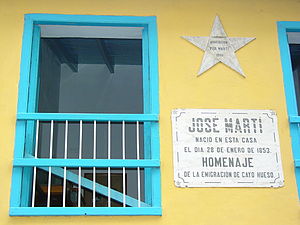
José Martí
Paula Street nr. 41, Havana, fødested for José Martí
"José Julián Martí Pérez var cubansk digter, essayist, journalist, oversætter og professor, der betragtes som en nationalhelt og en vigtig figur i latinamerikansk litteratur. Han var meget politisk aktiv og anses for at være en vigtig revolutionær filosof og politisk teoretiker. Gennem sit forfatterskab og sine politiske aktiviteter blev han et symbol på Cubas bud på uafhængighed mod Spanien i det 19. århundrede og omtales som ""apostlen for den cubanske uafhængighed."" Fra ungdomsårene dedikerede han sit liv til fremme af frihed, politisk uafhængighed for Cuba og intellektuel uafhængighed for alle spanske amerikanere Hans død blev brugt som et råb om cubansk uafhængighed fra Spanien af både de cubanske revolutionærer og de cubanere, der tidligere var tilbageholdende med at starte en oprør.